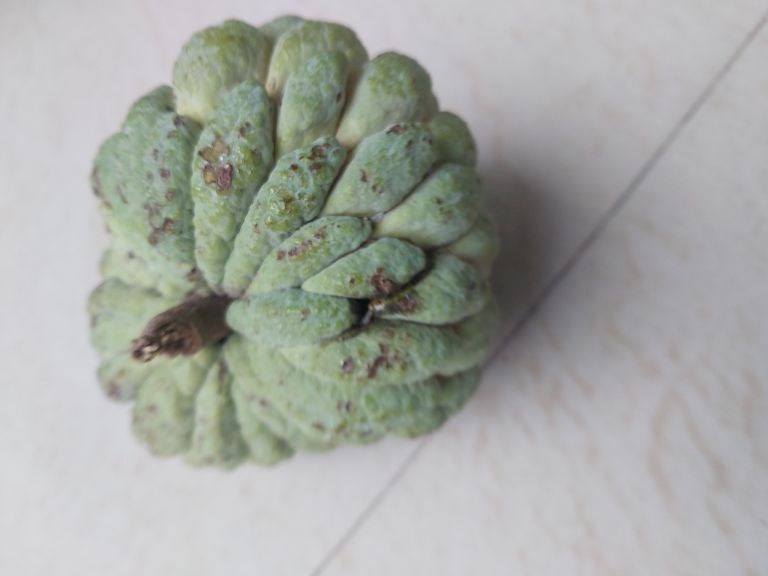
Disease label: Athracnose